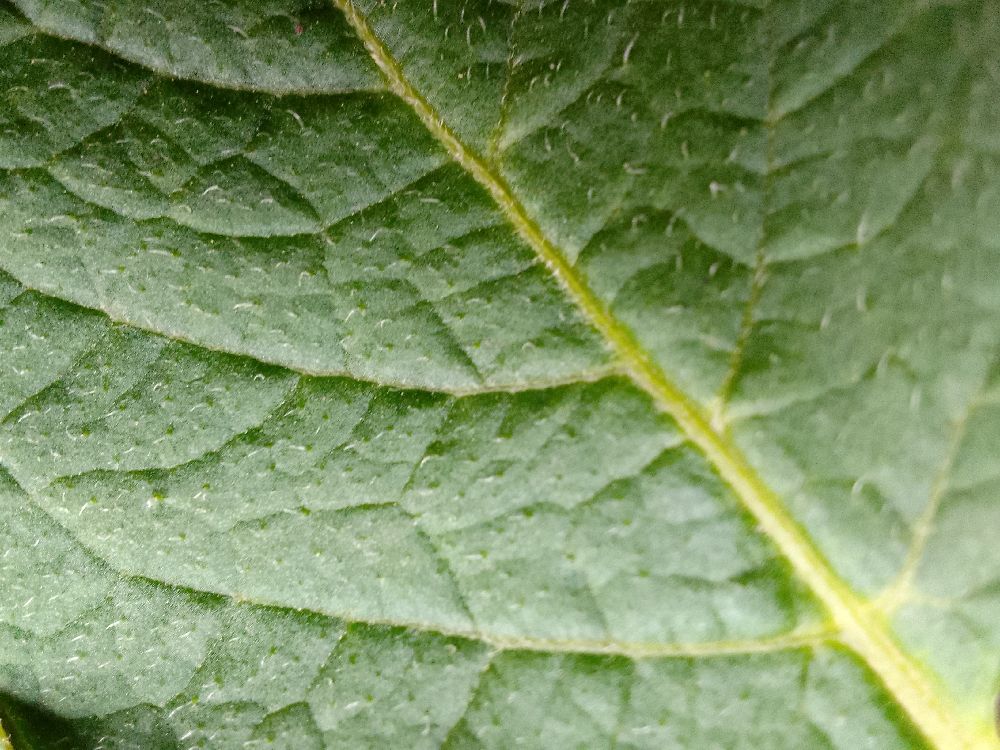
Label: Healthy